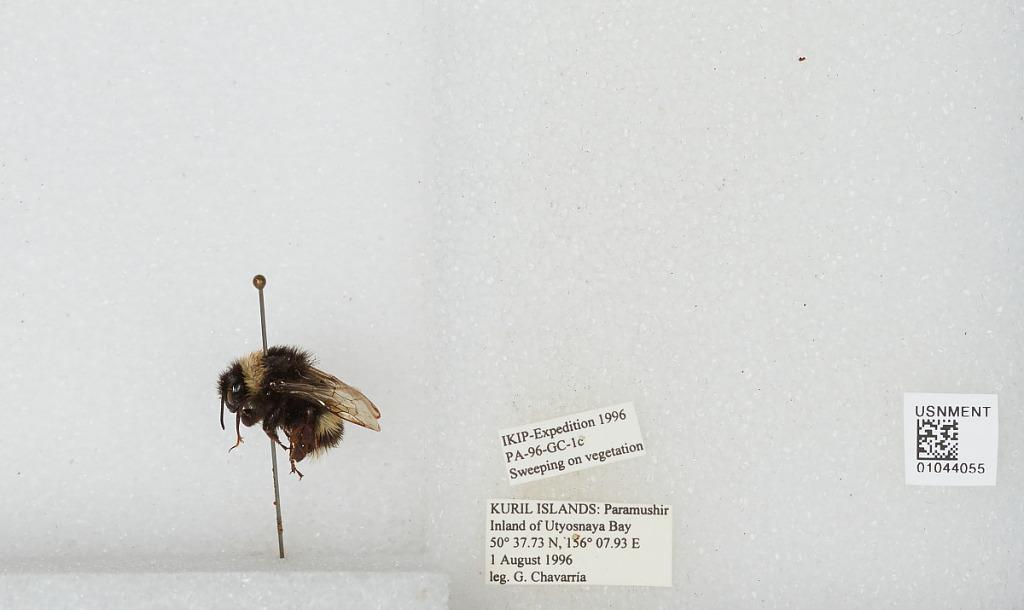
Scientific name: Bombus sp.
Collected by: G. Chavarria
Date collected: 1996-8-1
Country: Russia
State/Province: Sakhalin
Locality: Paramushir Island, inland Of Utyosnaya Bay, Kuril Islands
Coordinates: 50.6289, 156.132